Mervyn Butler

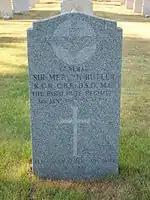
Butler's grave in Aldershot Military Cemetery

In 1964, Butler was appointed Assistant Chief of Defence Studies (Joint Warfare) and then in 1966 went on to be Commandant of the Staff College, Camberley. From 1968 to 1970, he was General Officer Commanding 1 (British) Corps. He was General Officer Commanding Army Strategic Command from 1970 to 1971 before going on to serve as Commandant of the Royal College of Defence Studies from January 1972 to 1973. He was promoted to general on 14 January 1972. He was also Colonel Commandant of the Parachute Regiment from 1967 to 1972.